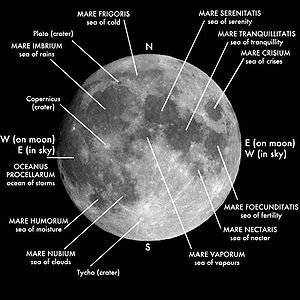
Navne på Månens have
Månens forside med vigtige marer og kratere angivet.
Dette er en liste over mareområderne på Månen. Listen omfatter også det ene oceanus og de landskabstræk, som har betegnelserne lacus, palus og sinus. Områderne har intet med vand at gøre men er plateaubasalter.